Donald's Decision

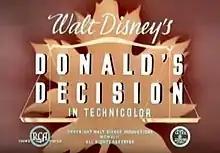
Title frame

Donald's Decision is a four-minute educational short animated film made by the Walt Disney Studios, for the National Film Board of Canada. The film was released theatrically on January 11, 1942 as part of a series of four films directed at the Canadian public to buy war bonds during the Second World War.